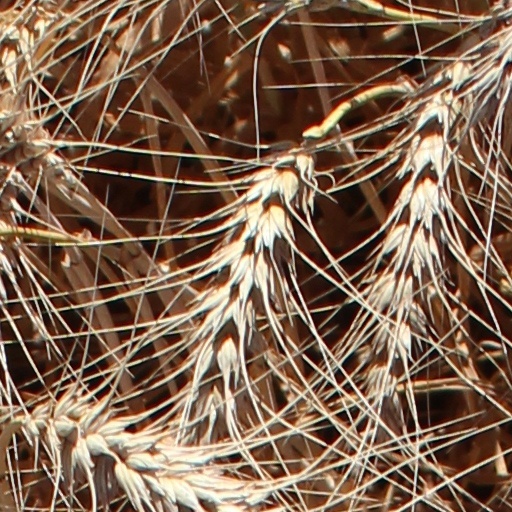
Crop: wheat